2012 Stanford Cardinal football team

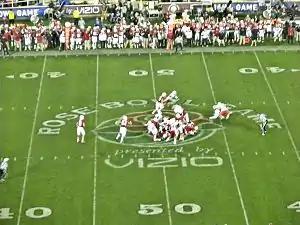
Stanford defeated Wisconsin in the 2013 Rose Bowl

Stanford won its first Rose Bowl in 41 years, winning 20–14 over Wisconsin, which lost its third Rose Bowl in as many years. The Cardinal appeared poised to run away with the game, scoring quickly on its first possession following a trick play where wide receiver Drew Terrell threw a 34-yard pass to Jamal-Rashad Patterson. Stepfan Taylor added a three-yard run on Stanford's next possession. Stanford held Wisconsin out of the end zone on fourth and goal from the one yard line but after punting from their own end zone, were unable to stop the Badgers' Montee Ball on an 11-yard touchdown run. Stanford's Jordan Williamson added a long field goal, and then Wisconsin scored just before halftime to close within three points. In the third quarter, teams exchanged punts as both defenses held firm and allowed no scoring. In the fourth quarter, Stanford drove inside the Wisconsin 10, but the Badgers forced a field goal keeping the game within a single score. But Stanford's Usua Amanam intercepted Curt Phillips on the next series, icing the game for the Cardinal.